Sky position (RA, Dec in degrees): 196.686, 26.059
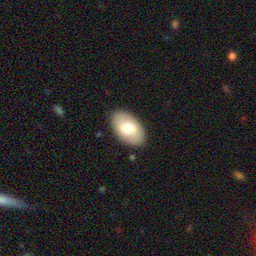
Galaxy morphology: In-between Round Smooth Galaxies